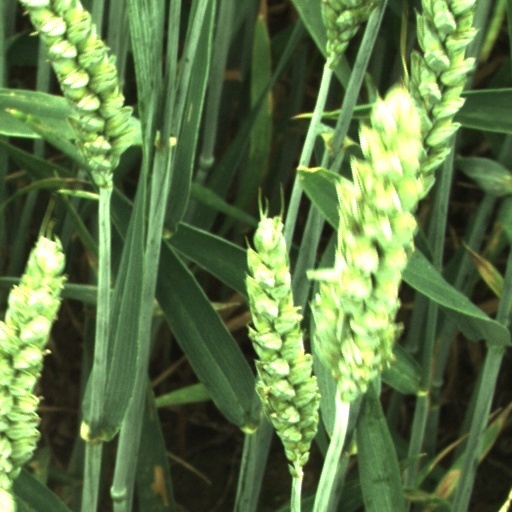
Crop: wheat